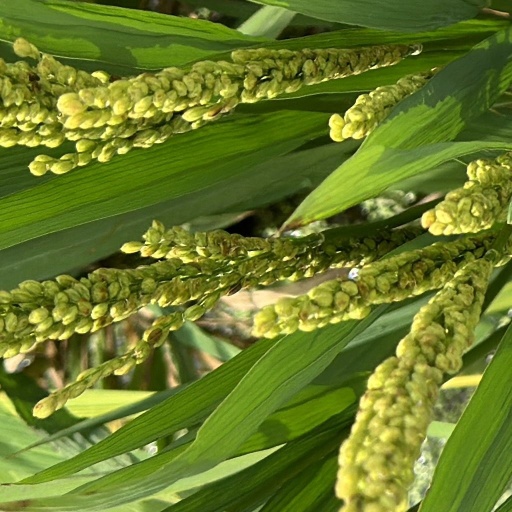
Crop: rice